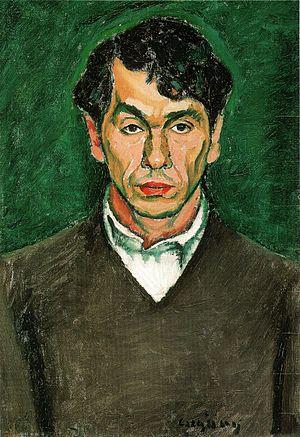
Les fauves hongrois, en dépit du fait qu’ils n'ont jamais constitué un groupe structuré, ont joué un rôle décisif au sein du mouvement avant-gardiste magyar. Leur point commun résidait dans le fait qu'ils étudiaient à Paris au début du XXᵉ siècle. Certains sont rentrés en Hongrie, d'autres sont restés à Paris et, forts de leurs acquis, y ont réalisé des œuvres fauvistes en même temps, à un ou deux ans d'intervalle, que leurs confrères français de renom.